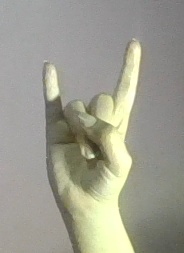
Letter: la